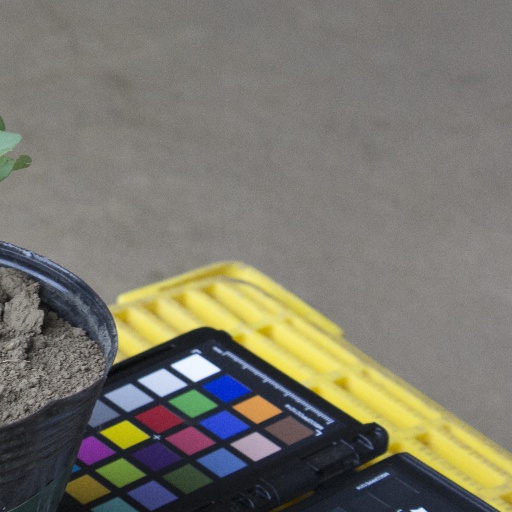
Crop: soybean